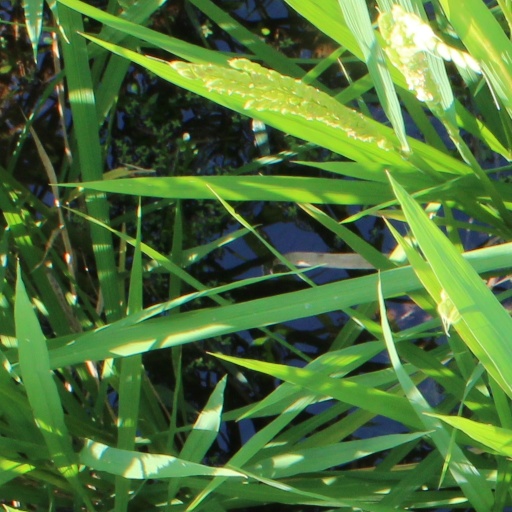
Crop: rice